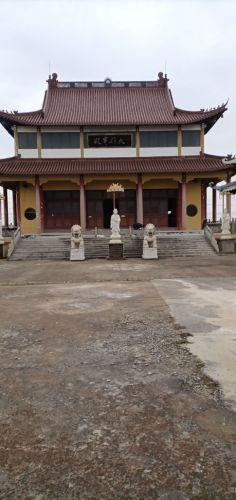
地标名称：甘露寺
所在城市：扬州市·宝应县